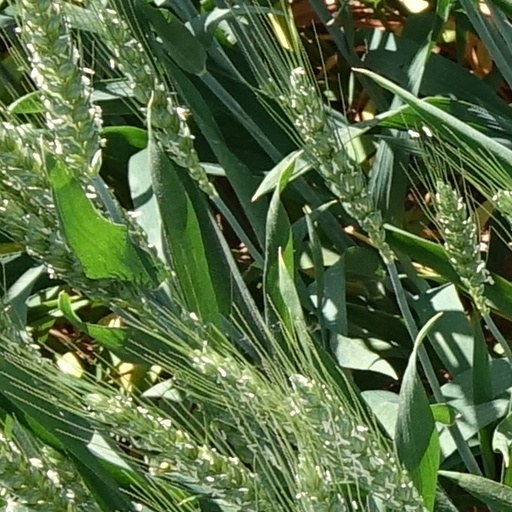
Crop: wheat